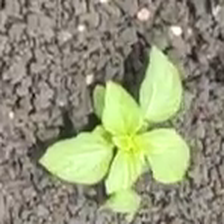
Weed species: Kena_(Commplina_benghalensio)